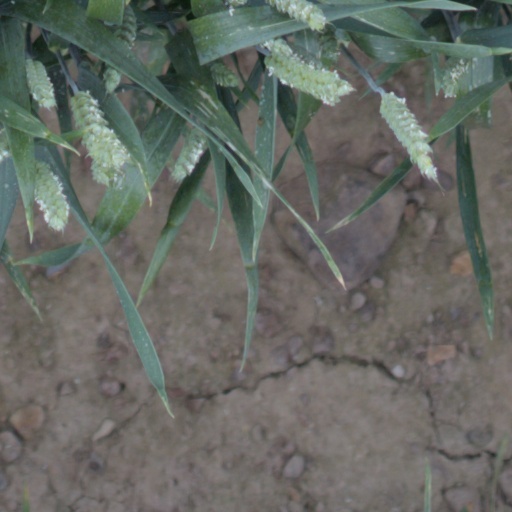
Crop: wheat